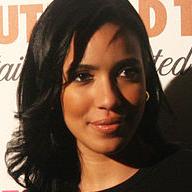
Age: 27